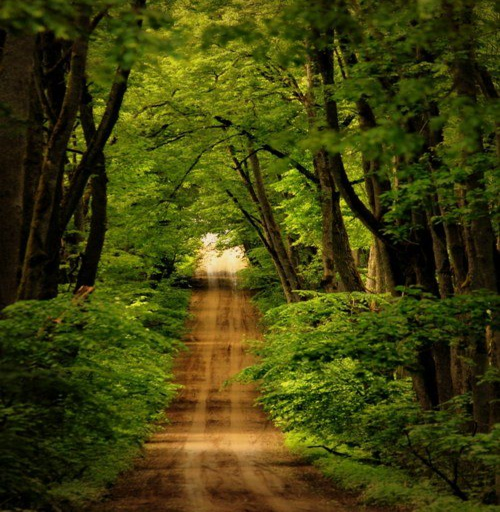
dirt road lined with hardwoods ... wonder what 's at the end of the lane ?